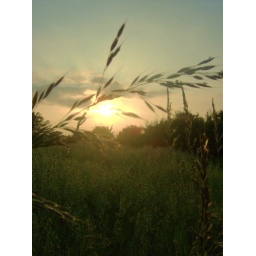
A field I walk through on my dog walking route, in the evening sun.